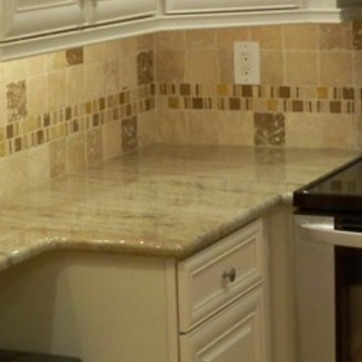
Material: polishedstone